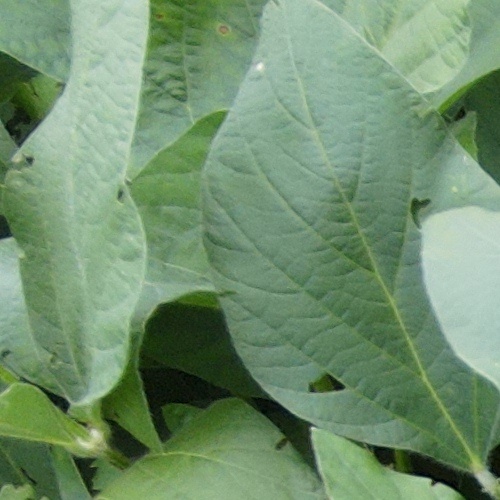
Label: Caterpillar